Francisca Yu-Tsz Chang

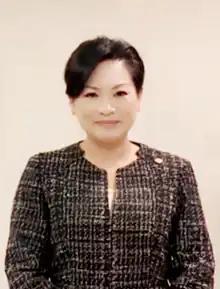

Zhang Youci, better known as Francisca Yu-Tsz Chang, is a diplomat of the Republic of China, commonly known as Taiwan. She was the first female representative of the Republic of China in Colombia from 2020 to 2021, currently serving as the representative of the Republic of China to Peru.